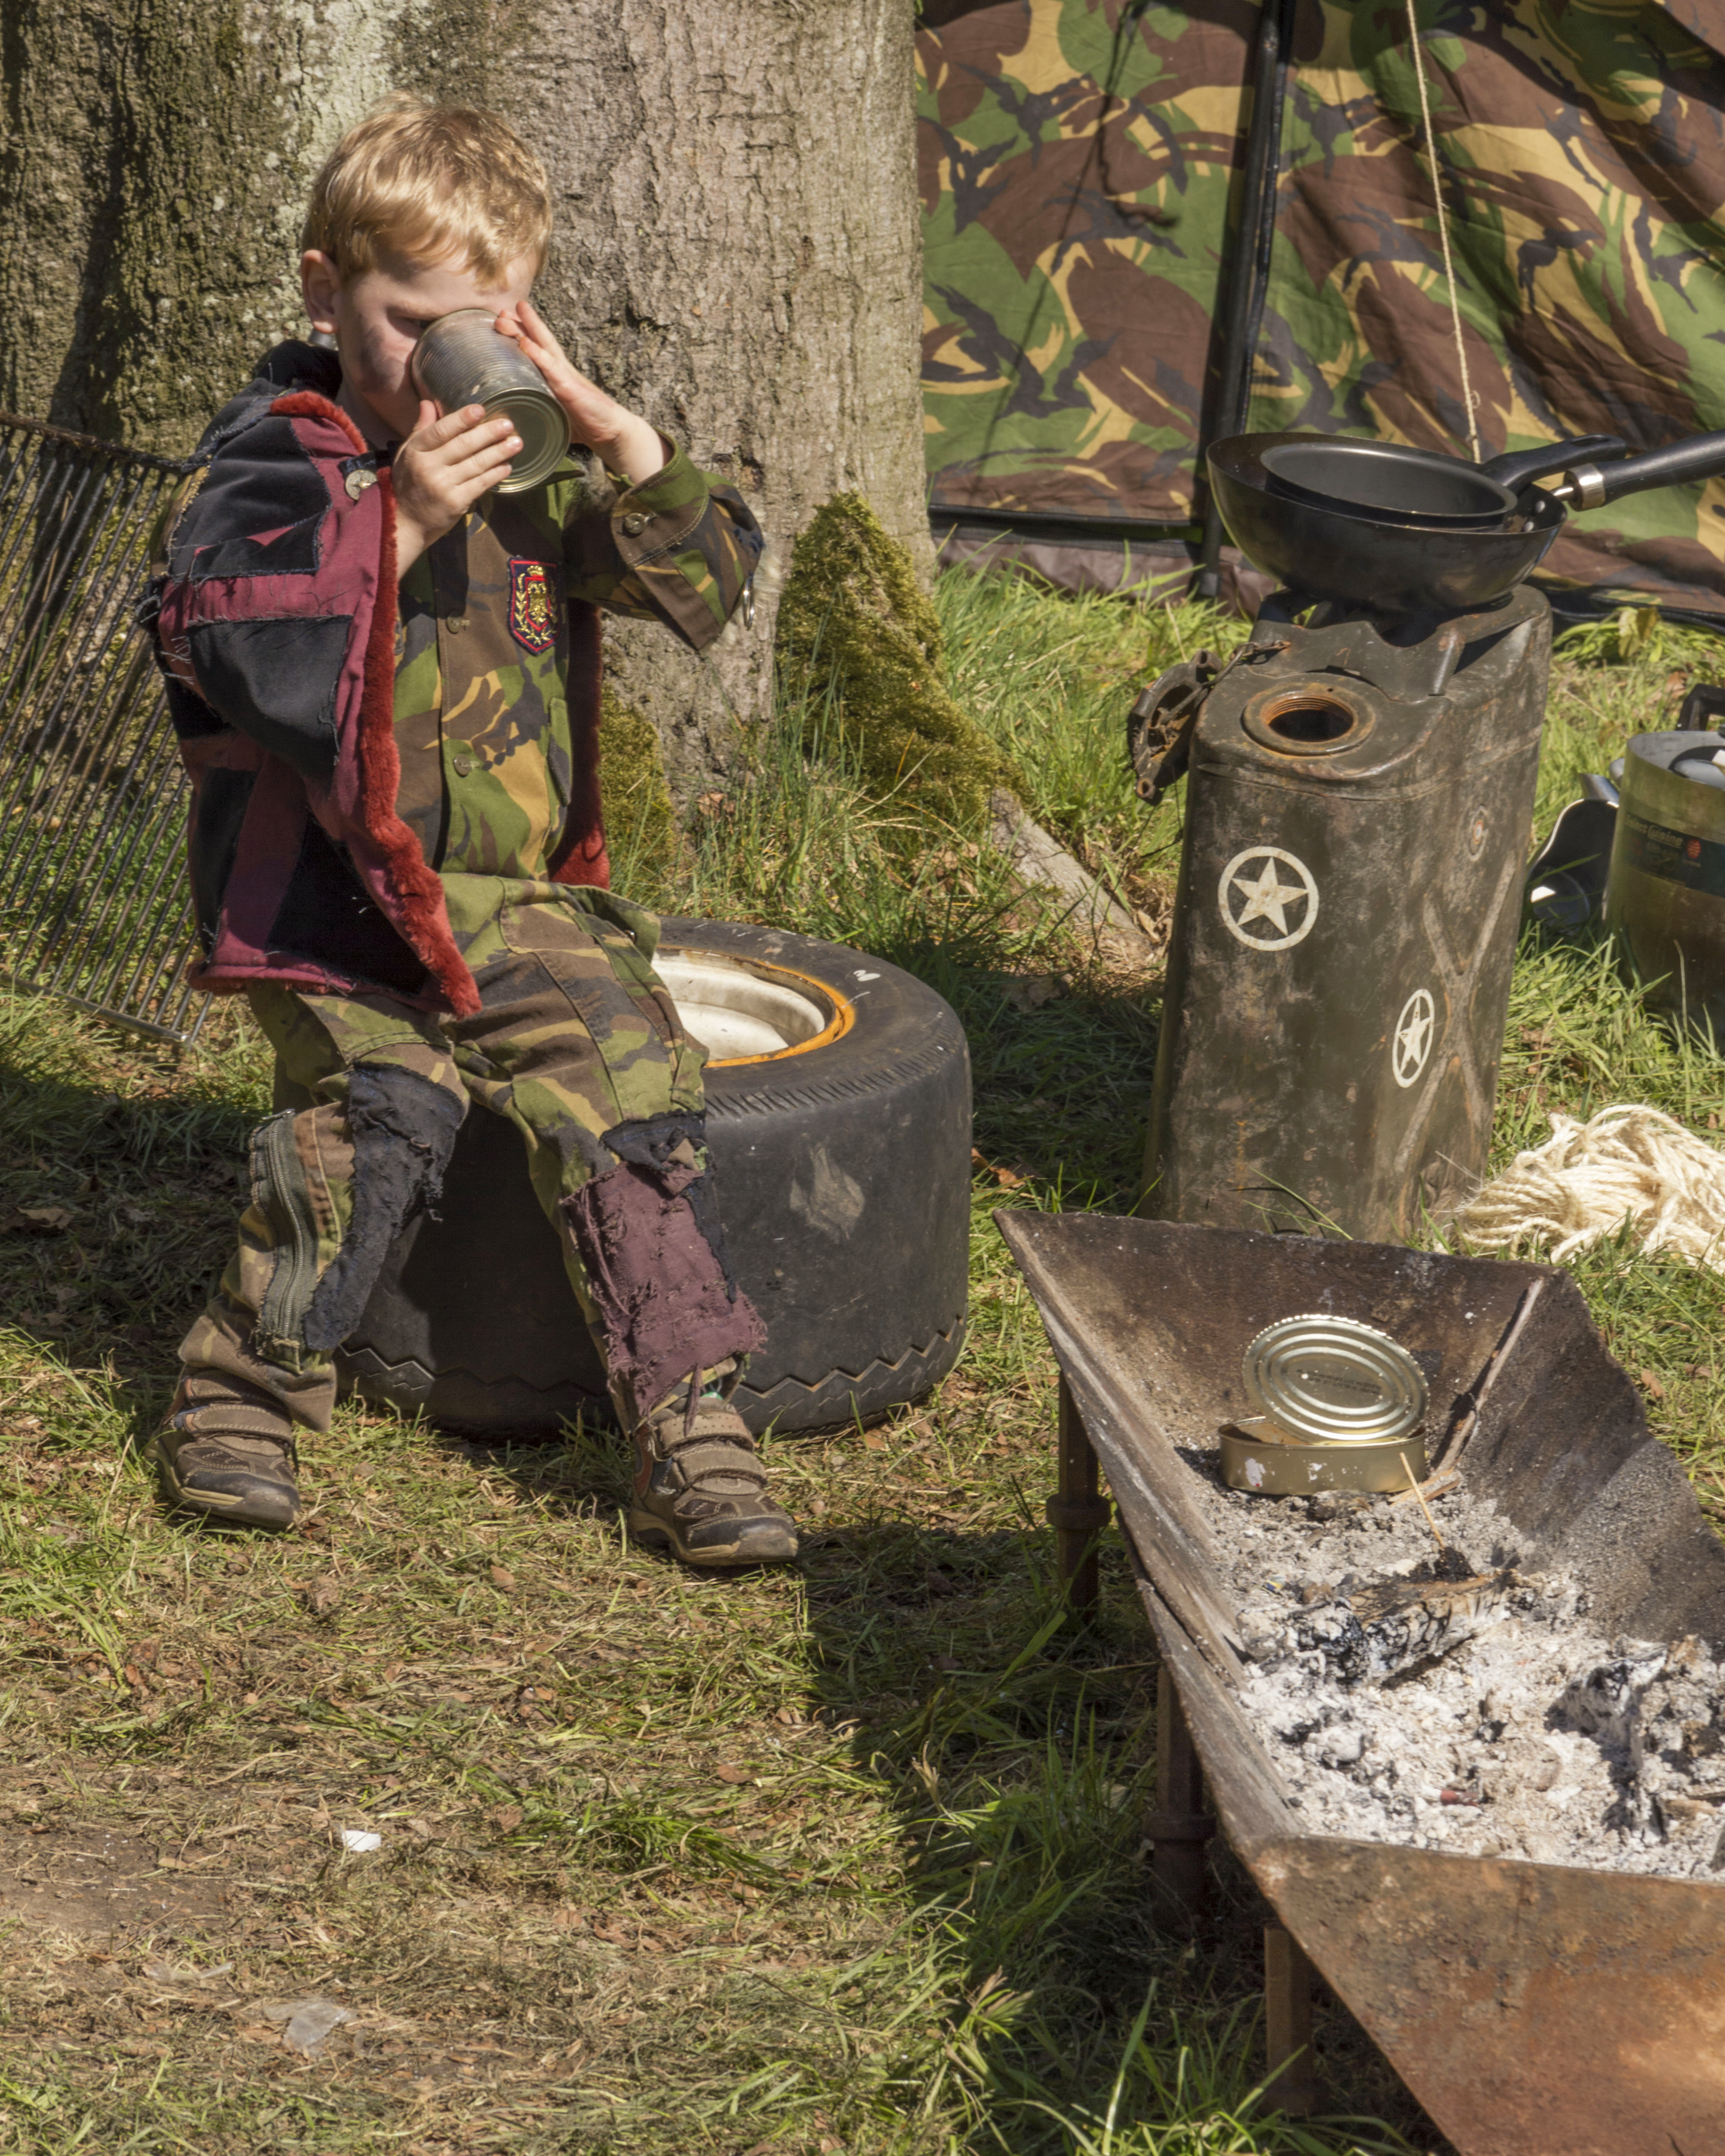
tree, grass, outdoor, people, plant, photography, van, photo, recreation, soil, nikon, cosplay, holland, festival, nederland, netherlands, de, fun, dutch, outdoorphotography, picture, photograph, fotos, foto, fotografie, pd, event, woodland, costume, kasteel, paulvandevelde, pdvandevelde, padagudaloma, dordrecht, nederlandinfotos, eventphotography, evenementenfotografie, pvdvfotografie, pdvandeveldedordrecht, nederlandsefotografie, dutchphotogaraphy, totallydutch, fotografienederland, hollandsefotografie, fotografieholland, velde, haarzuilens, dehaar, elfia, eff, kasteeldehaar, elffantasyfair, elfiahaarzuilens, elfia2014, eff2014, madmax